Tony Hancock

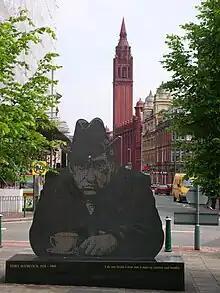
Statue in Old Square, Birmingham

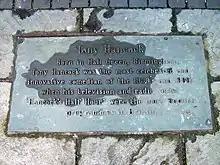
Commemorative plaque at the foot of the statue in Old Square, Birmingham

There is a sculpture by Bruce Williams (which was established in Hancock's honour in 1996) in Old Square, Corporation Street, Birmingham.